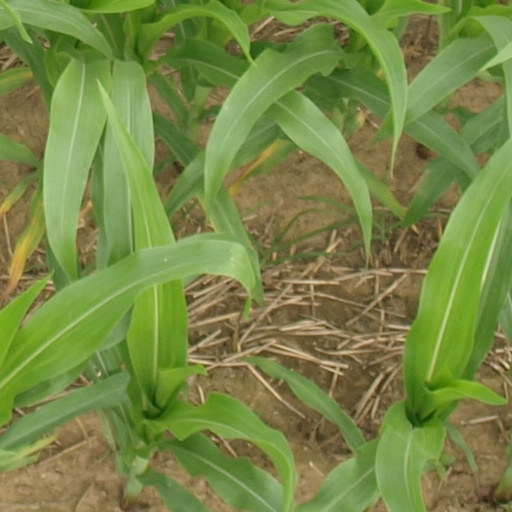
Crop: maize; corn